Eastern Creek, New South Wales

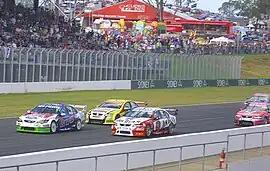
Car racing at Sydney Motorsport Park, Eastern Creek

Eastern Creek is a suburb of Sydney, in the state of New South Wales, Australia. Eastern Creek is located west of the Sydney central business district, in the Blacktown local government area and is part of the Greater Western Sydney region.